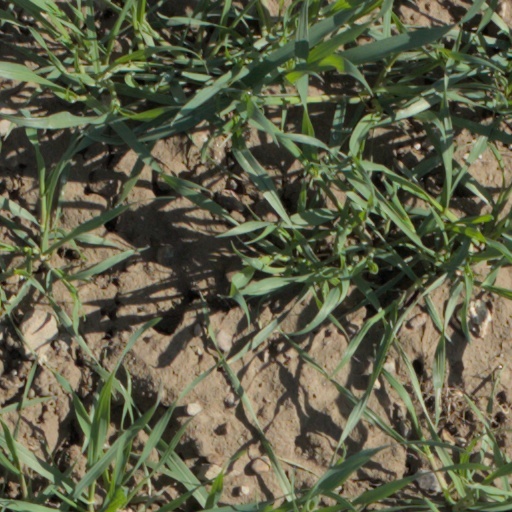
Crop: wheat